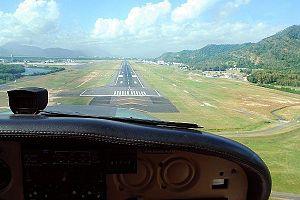
Aéroport International de Cairns approche piste 15
L'aéroport international de Cairns est un aéroport desservant Cairns, ville côtière du Queensland en Australie.
Cairns est une ville côtière du Queensland en Australie. Elle est située dans le nord-est de l'État, à 346 km au nord de Townsville et 800 km au sud du cap York, à 1 707 km de Brisbane et à 2 420 km de Sydney. Elle compte 151 021 habitants.